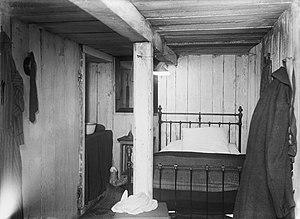
La guerre de tranchées est une forme de guerre où les combattants s'abritent dans des lignes fortifiées, largement constituées de tranchées, dans lesquelles les soldats sont relativement protégés des armes légères et de l'artillerie. C'est devenu une expression familière pour désigner la guerre de positions, une paralysie du conflit et l'épuisement progressif des forces opposées.